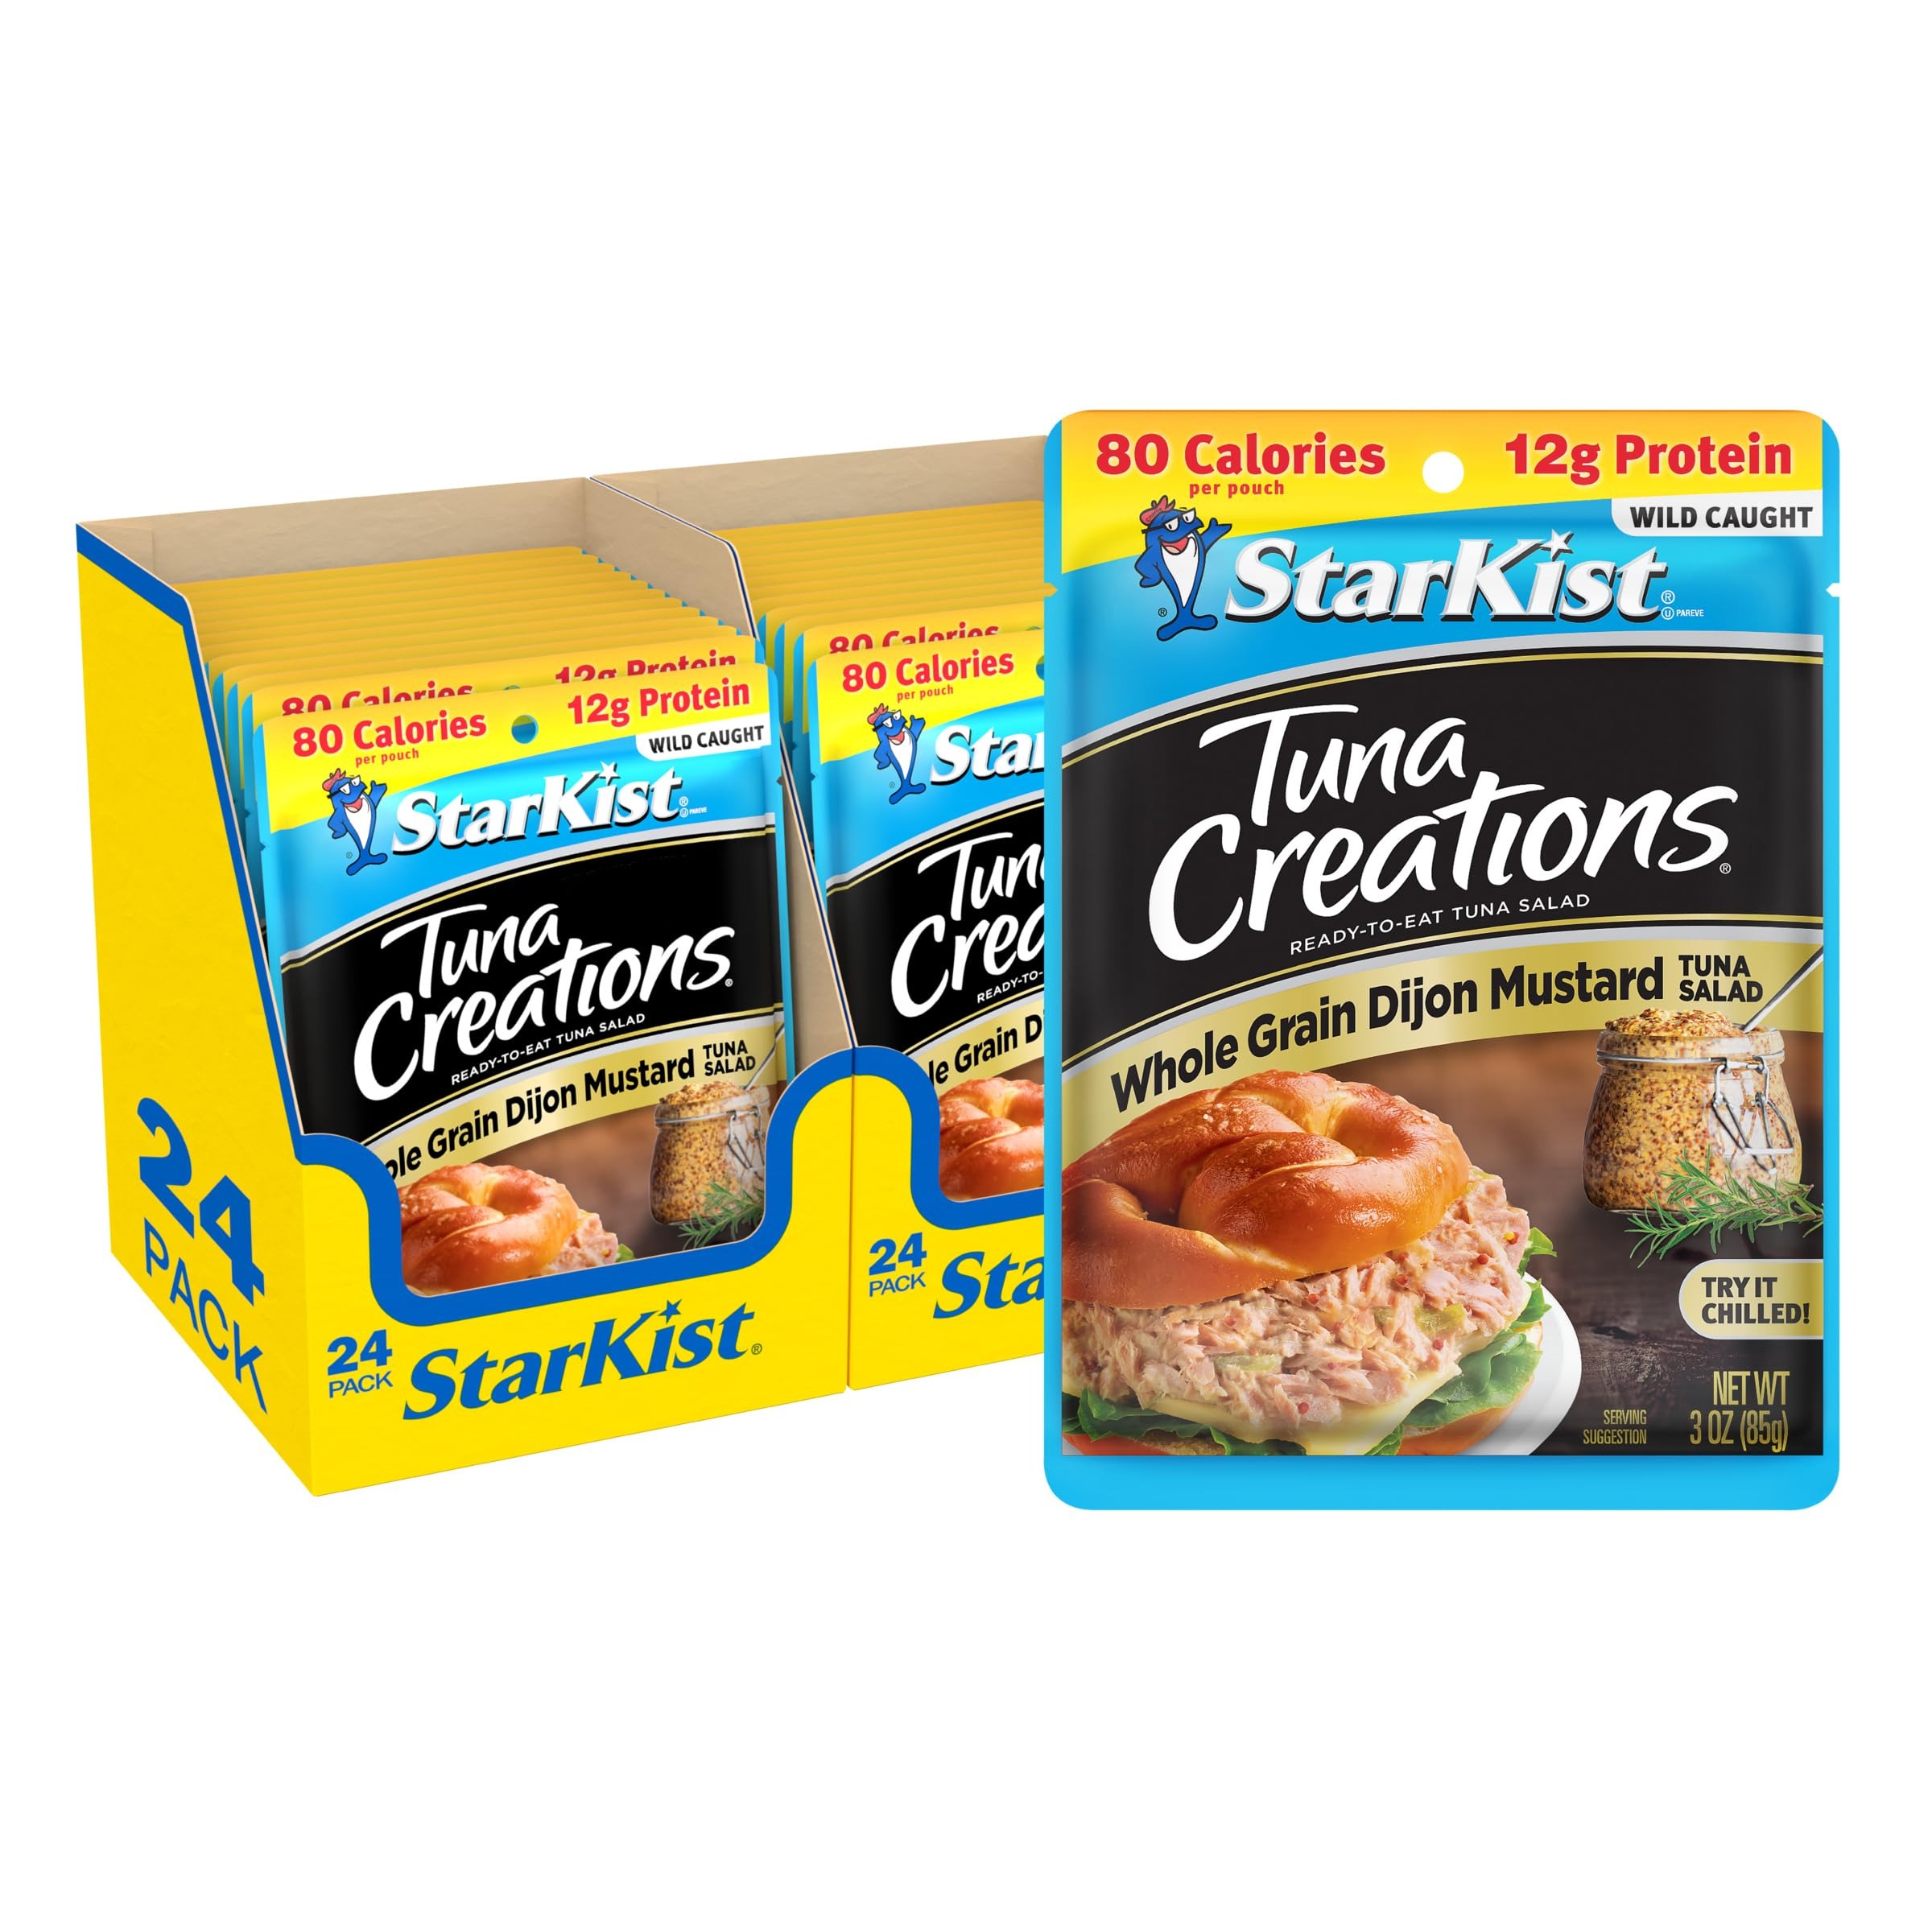
Item Name: StarKist Tuna Creations, Whole Grain Dijon Mustard Tuna Salad, 3.0 oz Pouch, Pack of 24
Bullet Point 1: 80 Calories
Bullet Point 2: 12g of Protein
Bullet Point 3: Wild Caught Light Tuna Ready-To-Eat Tuna Salad with Whole Grain Dijon Mustard
Bullet Point 4: Gluten Free
Bullet Point 5: Omega 3s
Value: 72.0
Unit: Ounce

Price: 1.24